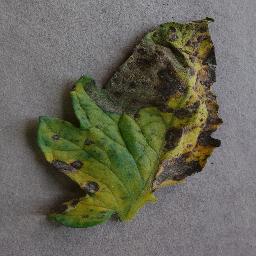
Label: Tomato___Early_blight